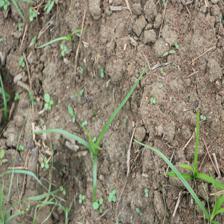
Label: Grass